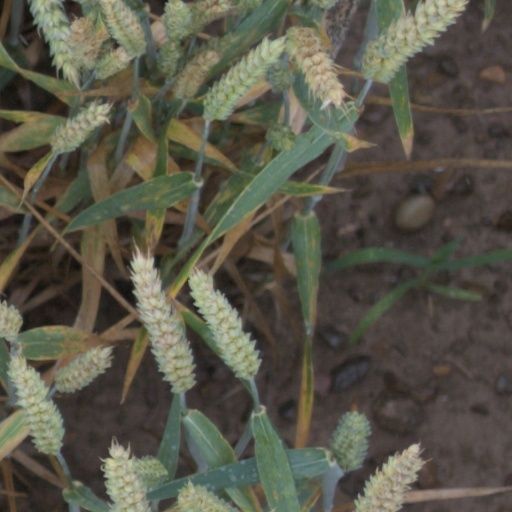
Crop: wheat